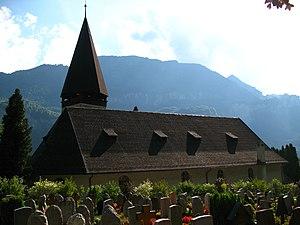
Cette liste présente la moitié des biens culturels d'importance nationale dans le canton de Berne. Cette liste correspond à l'édition 2009 de l'Inventaire Suisse des biens culturels d'importance nationale pour le canton de Berne. Il est trié par commune et inclus : 345 bâtiments séparés, 43 collections et 30 sites archéologiques et 4 cas particuliers.